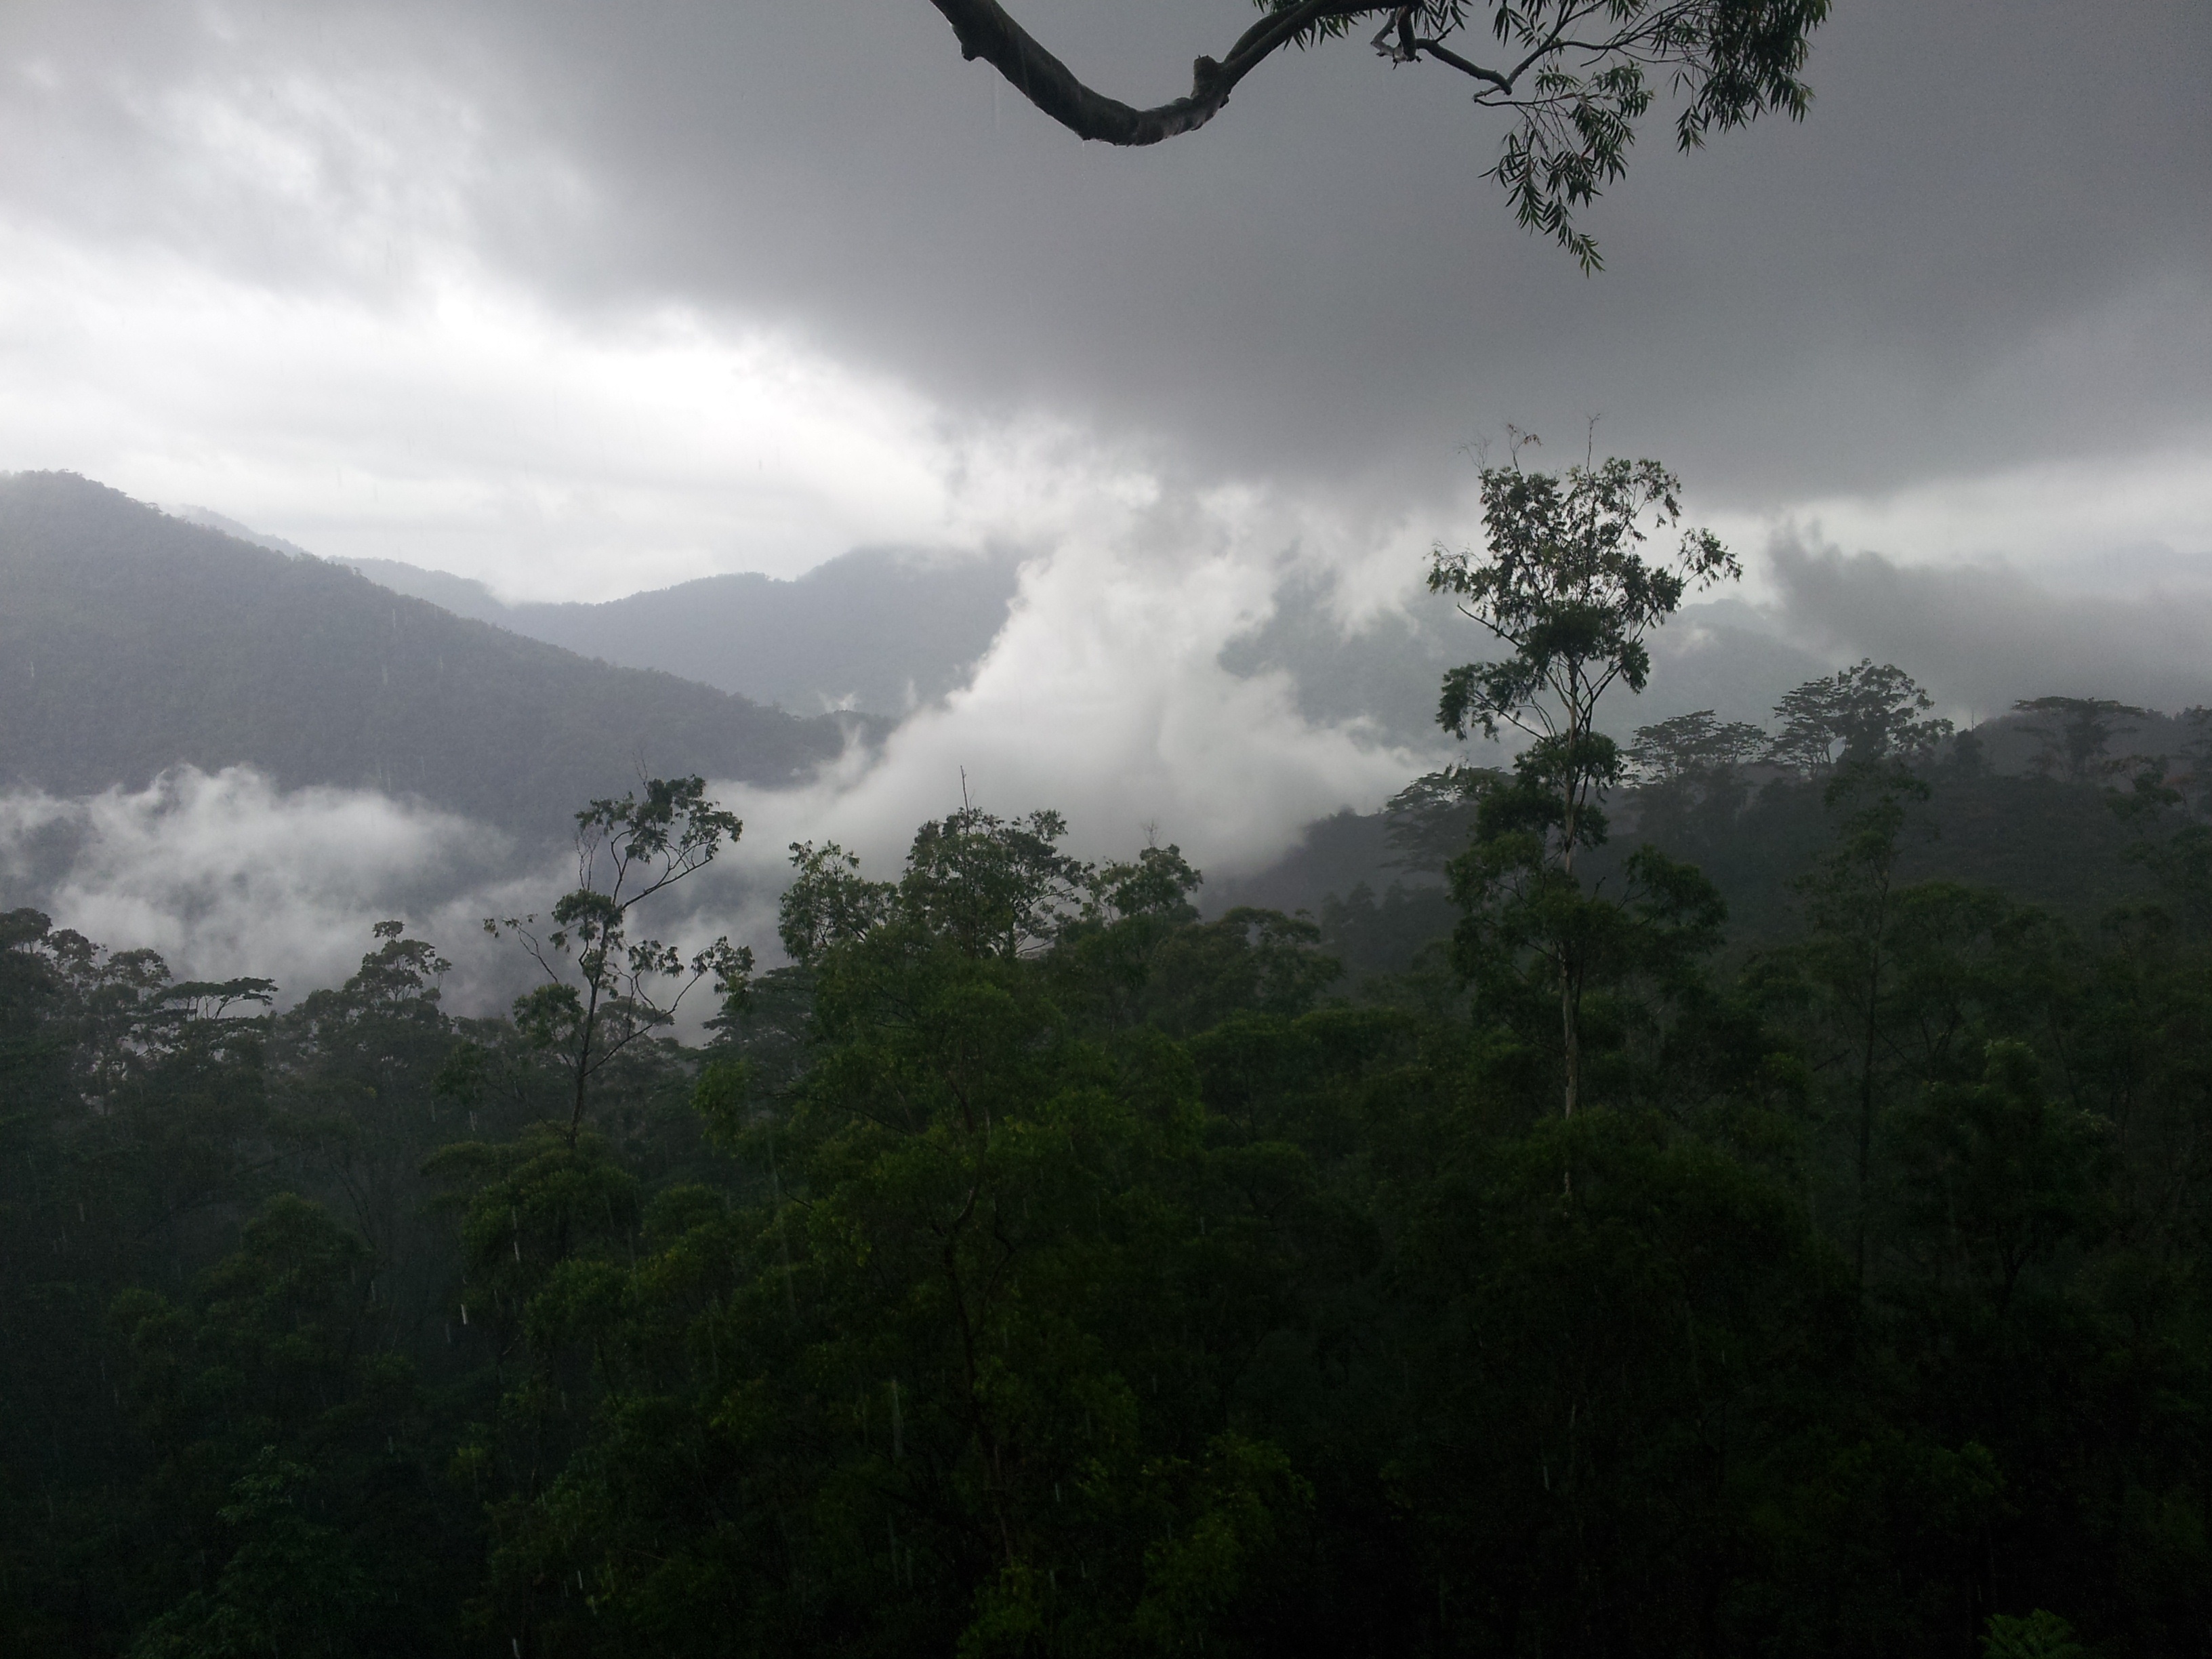
tree, nature, forest, wilderness, mountain, cloud, sky, fog, mist, sunlight, morning, hill, mountain range, jungle, weather, ridge, rainforest, habitat, natural environment, geographical feature, atmospheric phenomenon, mountainous landforms